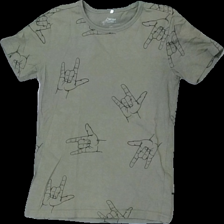
View: front
Type: T-shirt
Category: Children
Brand: Name It
Colors: Green, Black
Material: 100% cotton
Pattern: Other
Cut: Regular
Size: 134
Season: All
Holes: Major
Damage: hål
Damage location: middle center
Damage 2 location: bottom right
Price range: <50
Recommended usage: Export
Description: grön t-shirt med händer på, hål fram